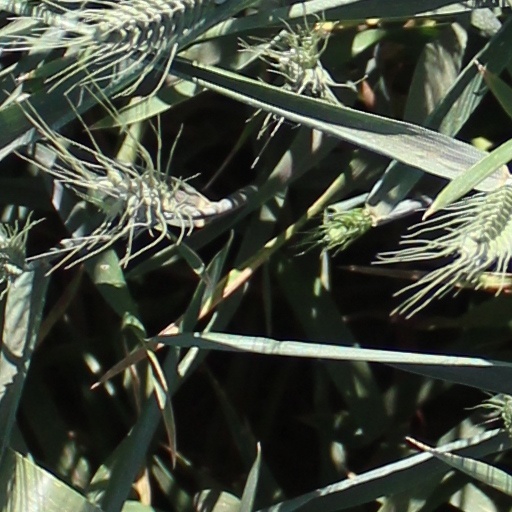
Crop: wheat